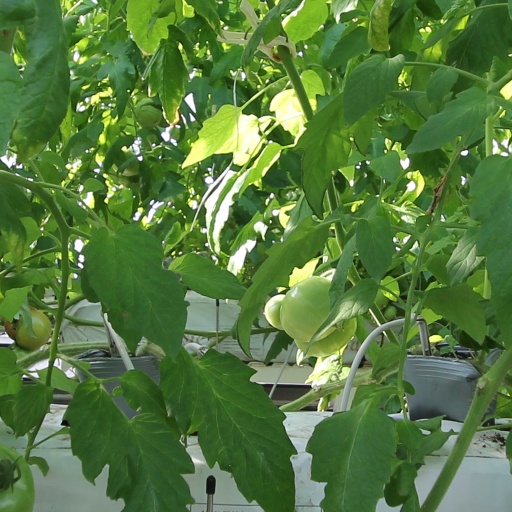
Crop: tomato